Chita constituency

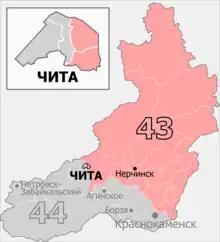
Constituency boundaries from 2016 to 2026

The Chita constituency (No.43) is a Russian legislative constituency in Zabaykalsky Krai. The constituency covers eastern half of Chita and northern Zabaykalsky Krai.